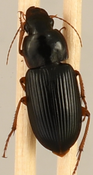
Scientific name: Harpalus pensylvanicus
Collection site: Konza Prairie Agroecosystem NEON (KONA), plot KONA_002